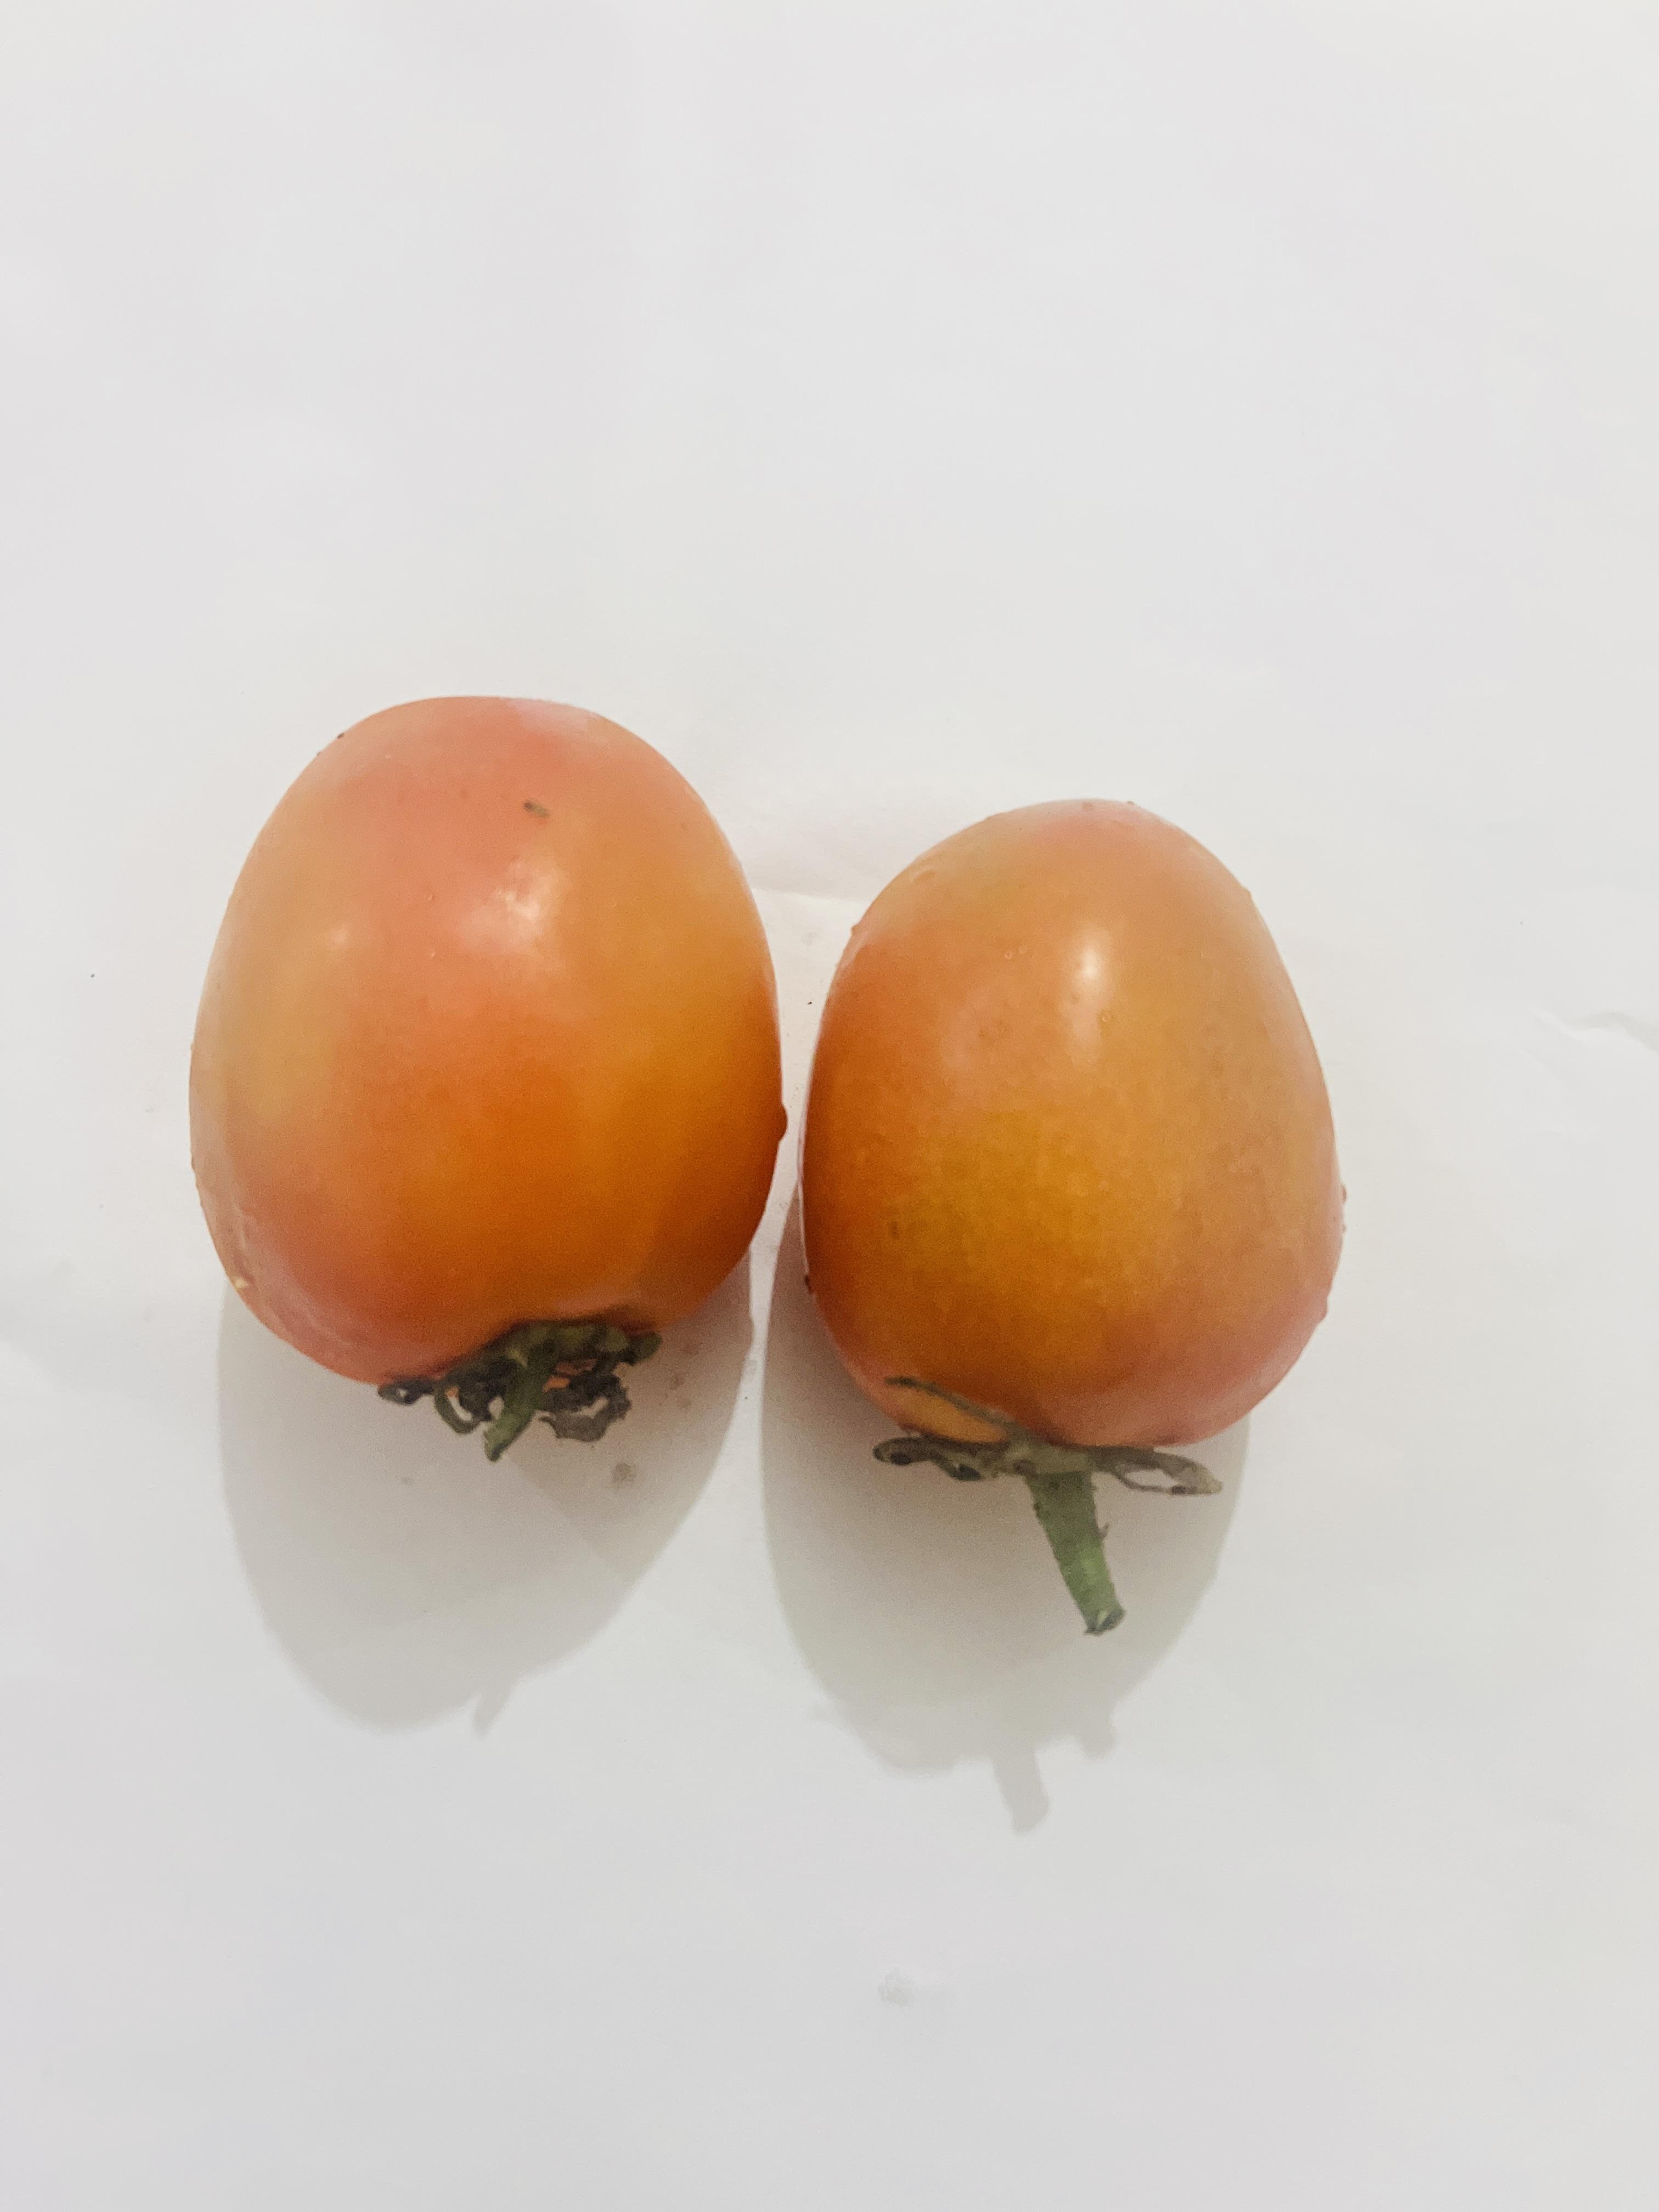
Label: Tomato